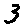
Label: 3